Lappan

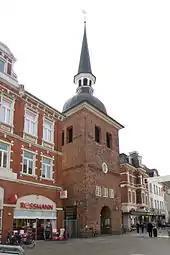
View of the Lappan tower from the northwest.

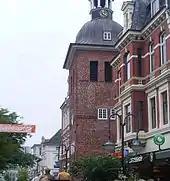
View of the Lappan tower from the south.

Lappan is a historic bell tower in the city of Oldenburg, Lower Saxony, Germany.